Preboot Execution Environment

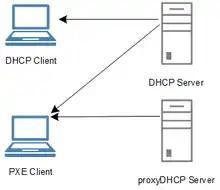
DHCP vs proxyDHCP Server

The PXE Client/Server environment was designed so it can be seamlessly integrated with an already in place DHCP and TFTP server infrastructure.